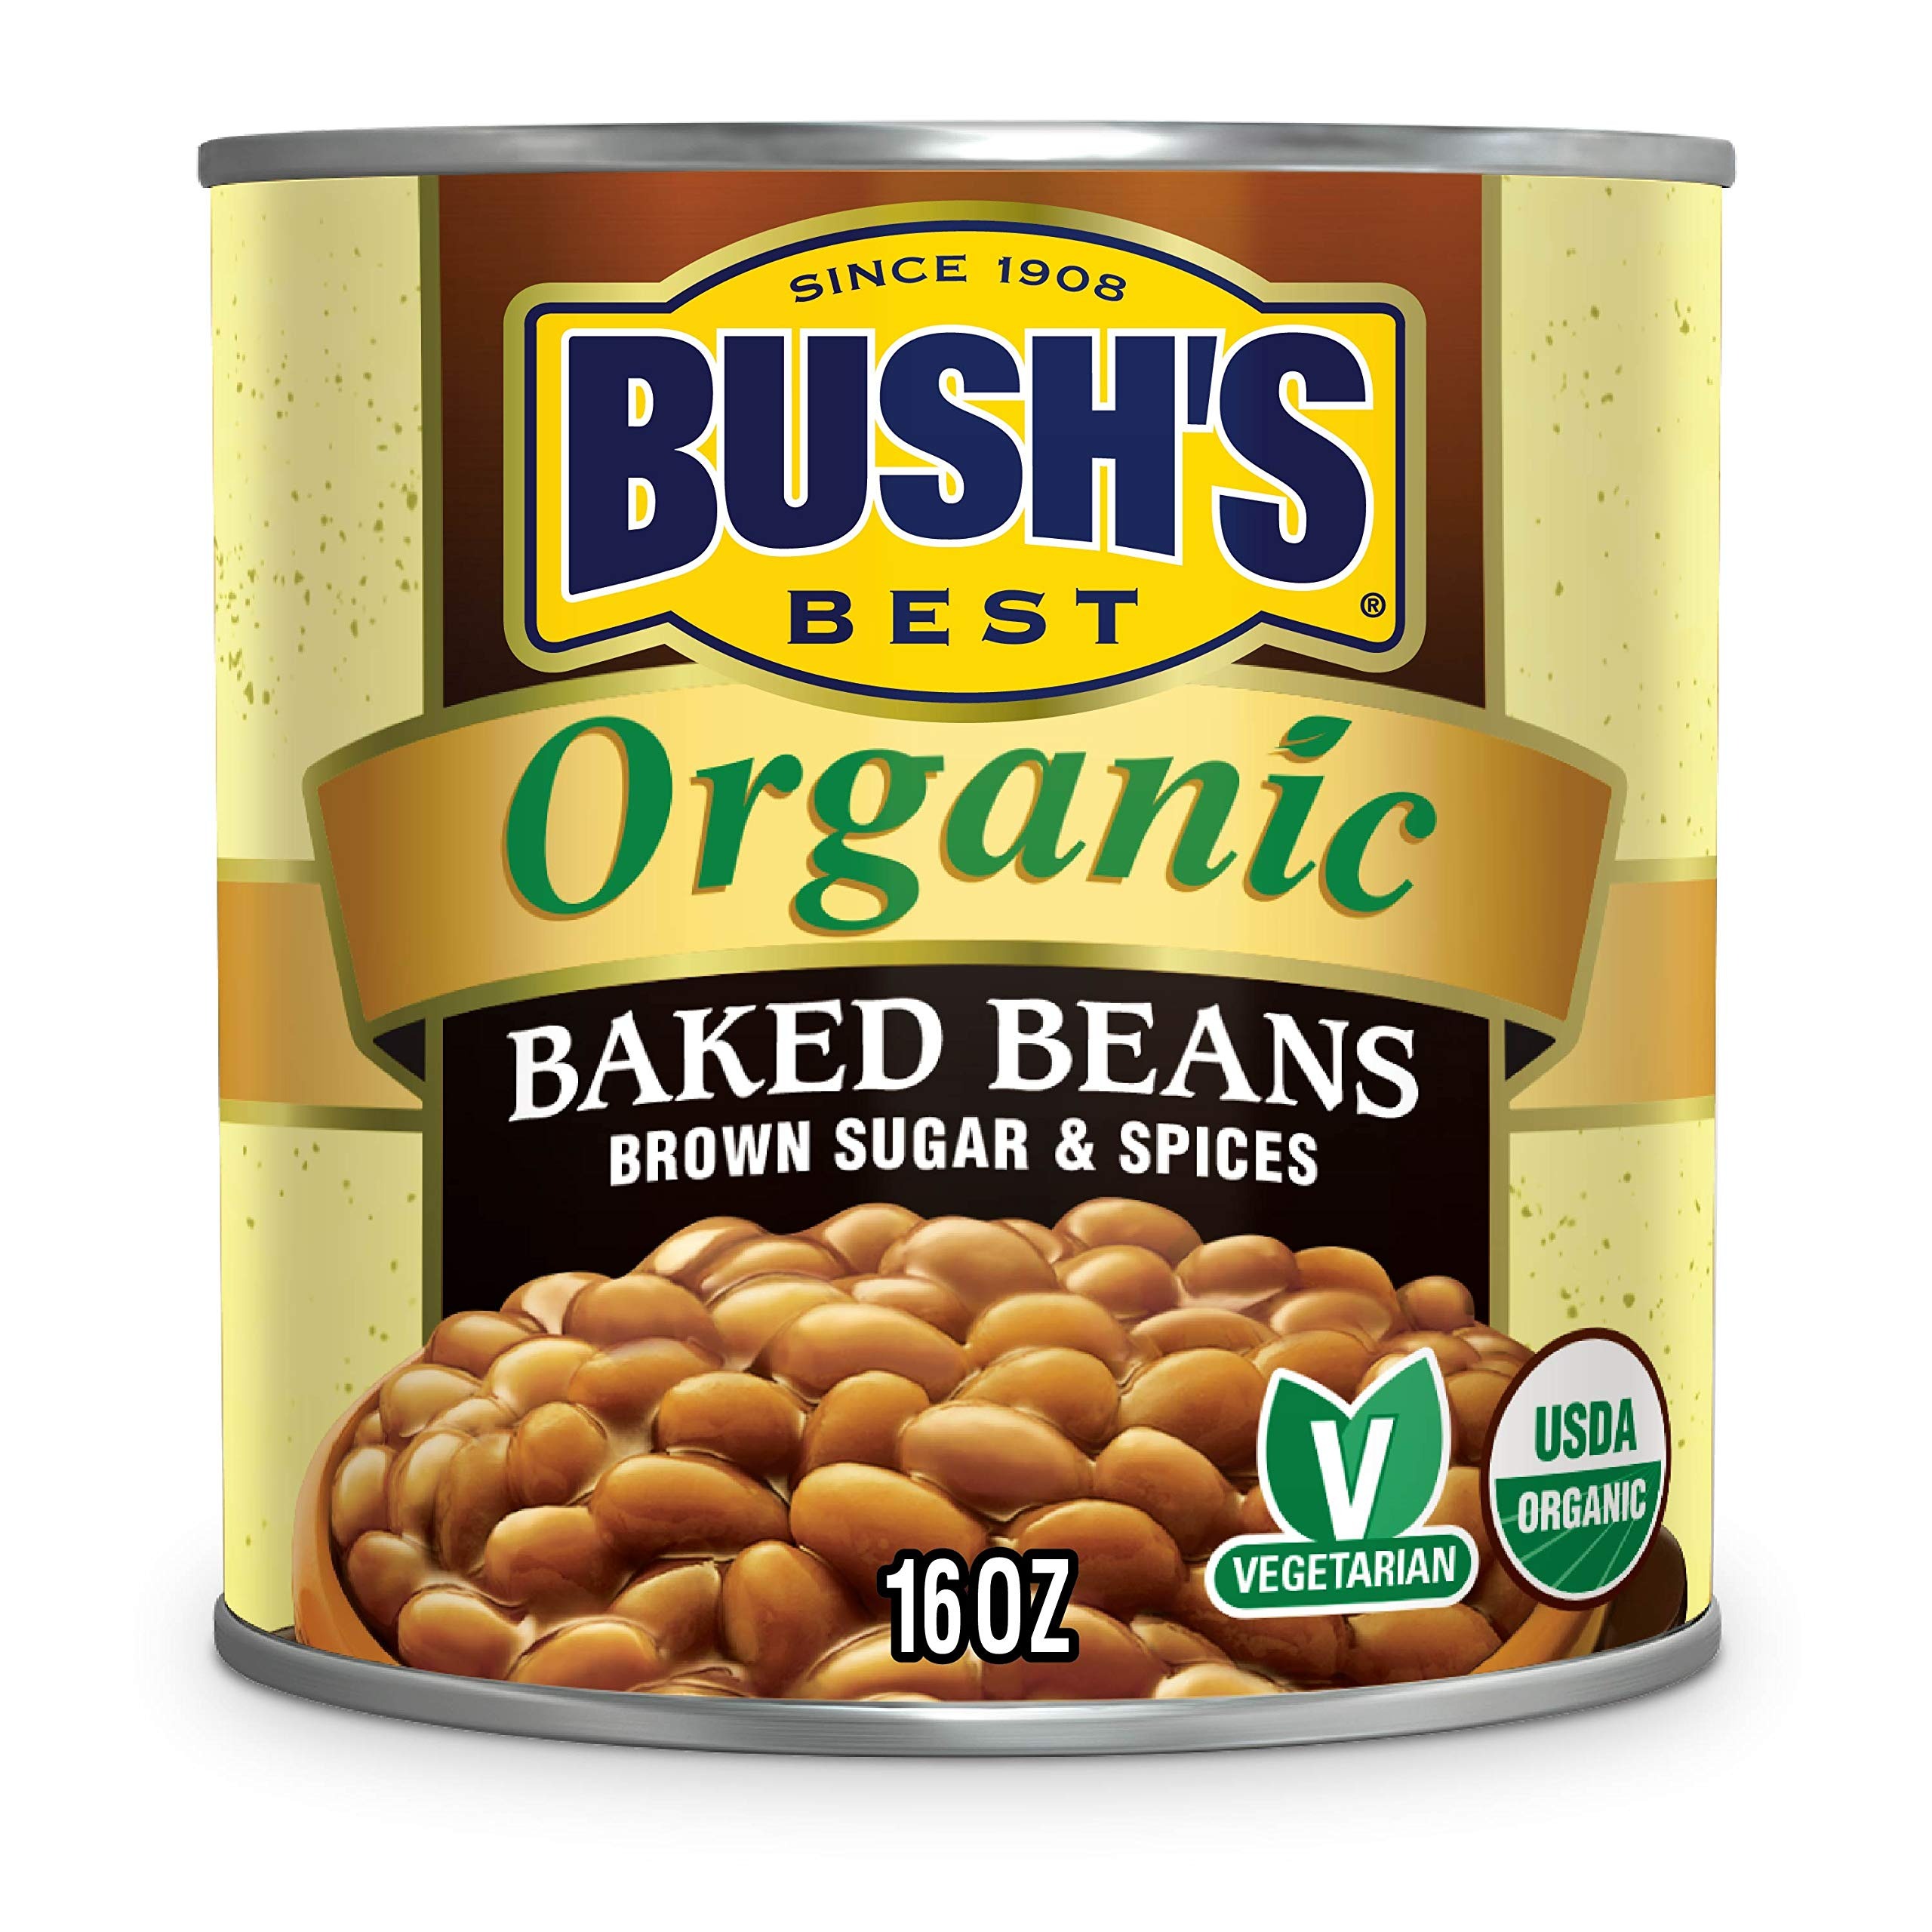
Item Name: BUSH'S BEST Organic Baked Beans with Brown Sugar, Source Of Plant Based Protein And Fiber, Low Fat, Gluten Free, 16 oz
Bullet Point 1: CANNED BAKED BEANS: Organic navy beans slow-cooked with brown sugar and a blend of spices
Bullet Point 2: CANNED BEANS: Stock your pantry with 16 oz recyclable cans of Bush’s Organic Baked Beans
Bullet Point 3: GLUTEN FREE: All BUSH'S canned bean products are gluten-free
Bullet Point 4: GOOD SOURCE OF PROTEIN AND FIBER: Pantry Staple with 3 grams of plant-based protein and 4 grams of fiber (16% DV) per serving
Bullet Point 5: DAIRY FREE AND CASEIN FREE: All BUSH’S canned bean products are dairy and casein free
Value: 16.0
Unit: Ounce

Price: 2.29